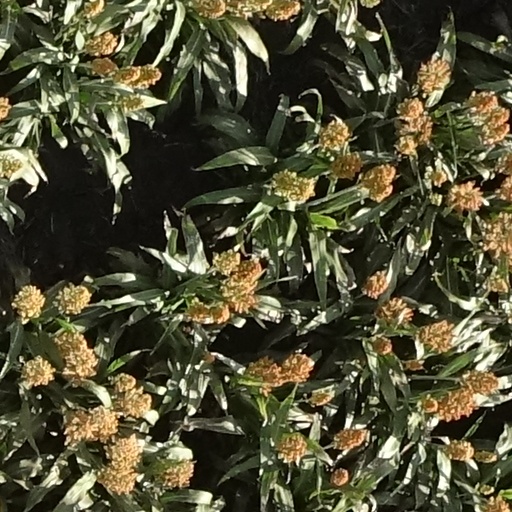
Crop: sorghum